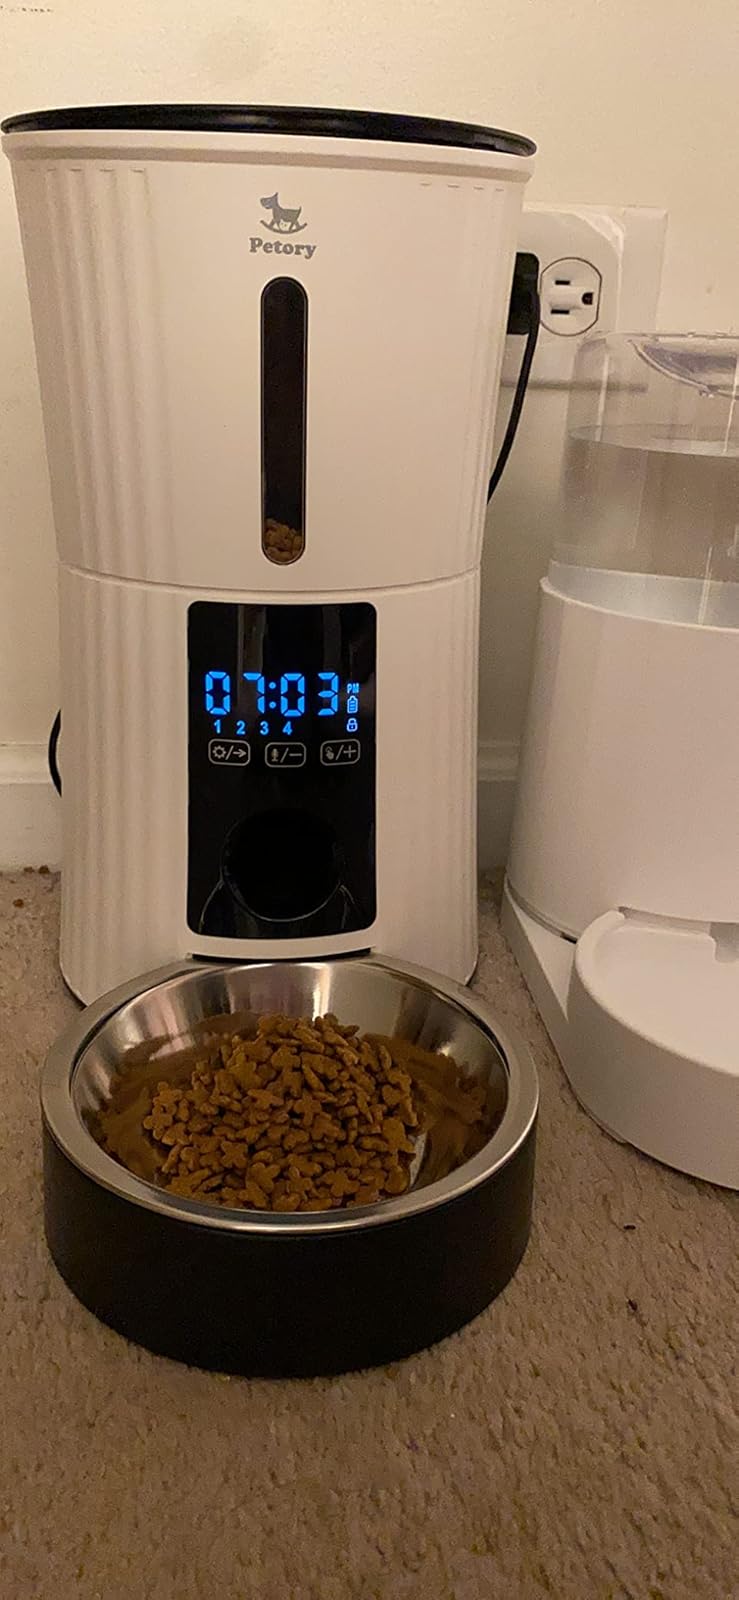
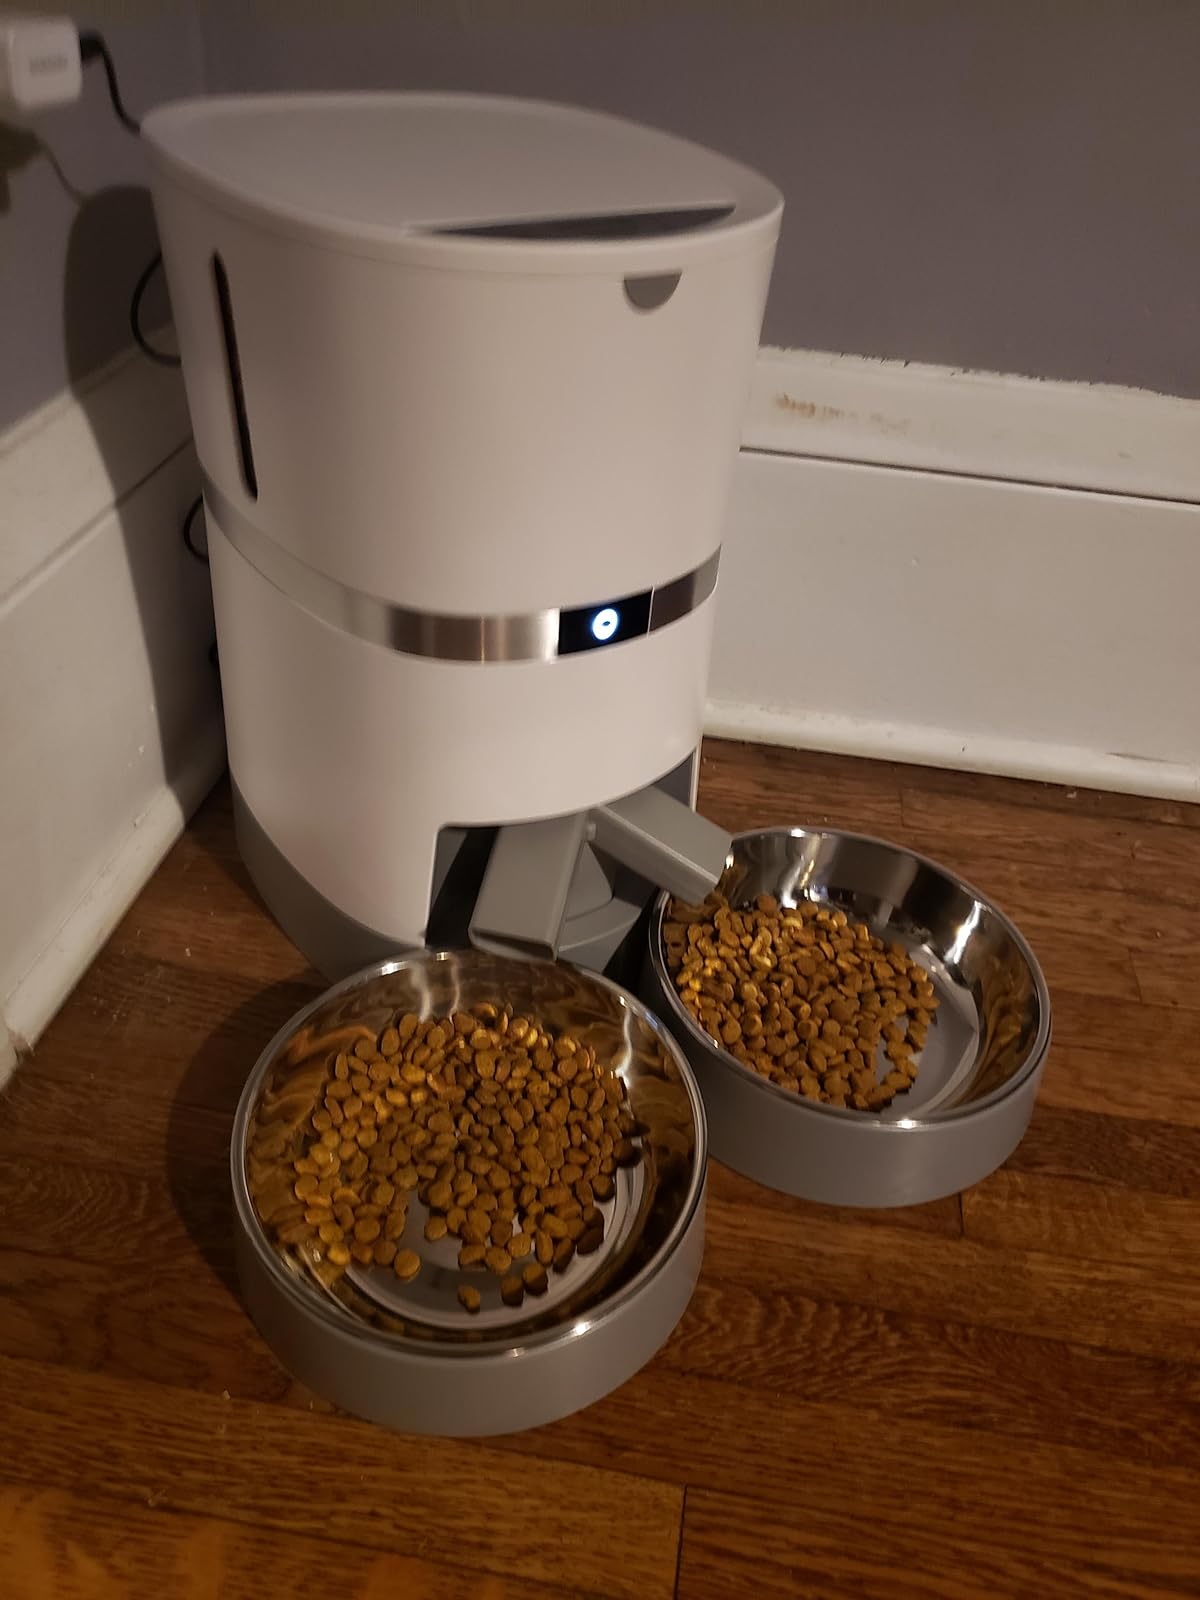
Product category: items_feeder
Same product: no